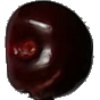
Label: cherry